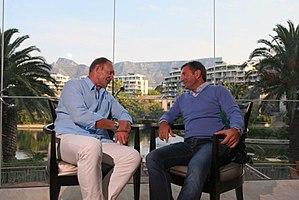
Jacobus Francois Pienaar, appelé plus simplement Francois Pienaar, né le 2 janvier 1967 à Vereeniging, est un joueur sud-africain de rugby à XV, évoluant au poste de troisième ligne aile. Il est le capitaine de l'équipe d'Afrique du Sud lorsque celle-ci remporte la Coupe du monde de rugby en 1995. Il est membre du Temple international de la renommée du rugby depuis 2005.